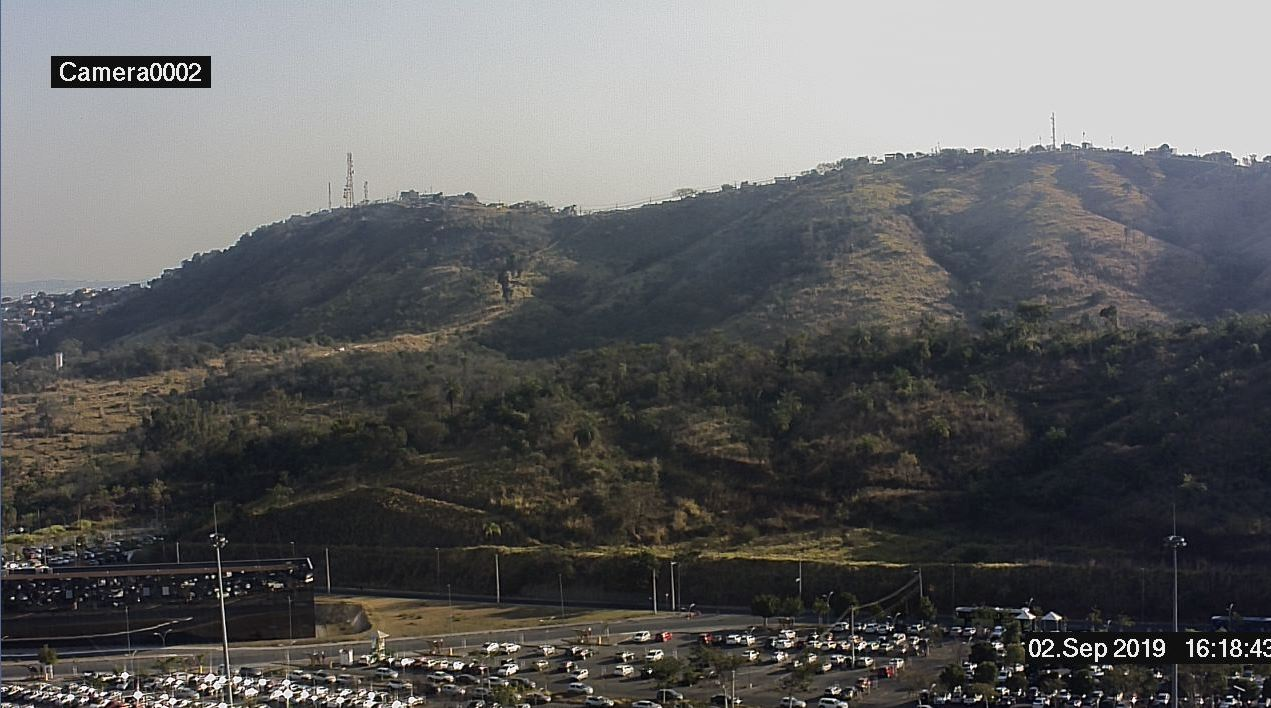
Fire: no
Smoke: no